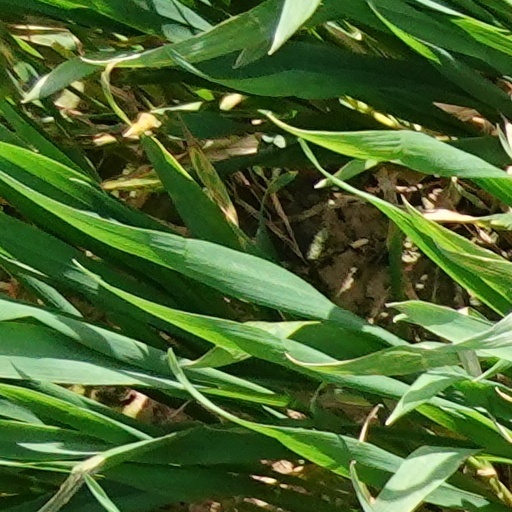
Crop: wheat